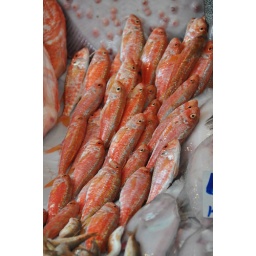
Fresh eel at an outdoor fish market in Besiktas, Istanbul.